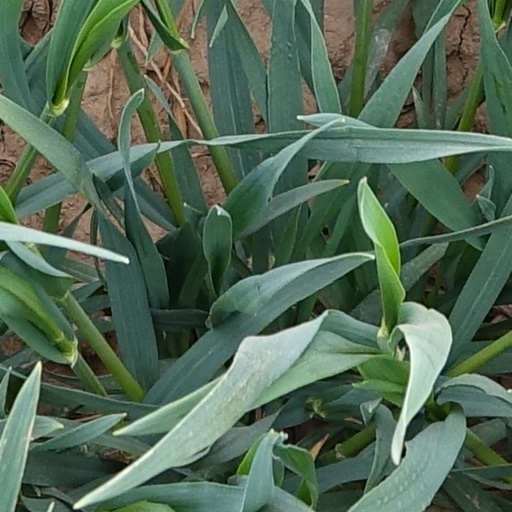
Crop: wheat